Christian Fredrikson

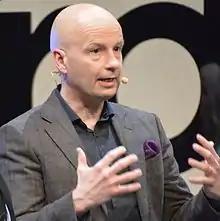
Christian Fredrikson in 2017

Christian Fredrikson (born 1964 in Finland) is the President and CEO at F-Secure Corporation, an anti-virus and computer security and computer software company based in Helsinki, Finland.